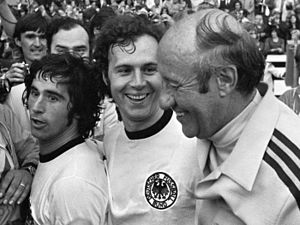
Helmut Schön
Helmut Schön var en tysk fodboldspiller og træner, der var træner for det vesttyske landshold, der vandt guld ved både EM i 1972 og VM i 1974. Han førte desuden holdet til sølvmedaljer ved VM i 1966 og EM i 1976, samt bronze ved VM i 1970. De opnåede resultater med Vesttyskland gør ham til en af de mest succesfulde landstrænere i fodboldhistorien. I alt var han træner for holdet fra 1964 til 1978.